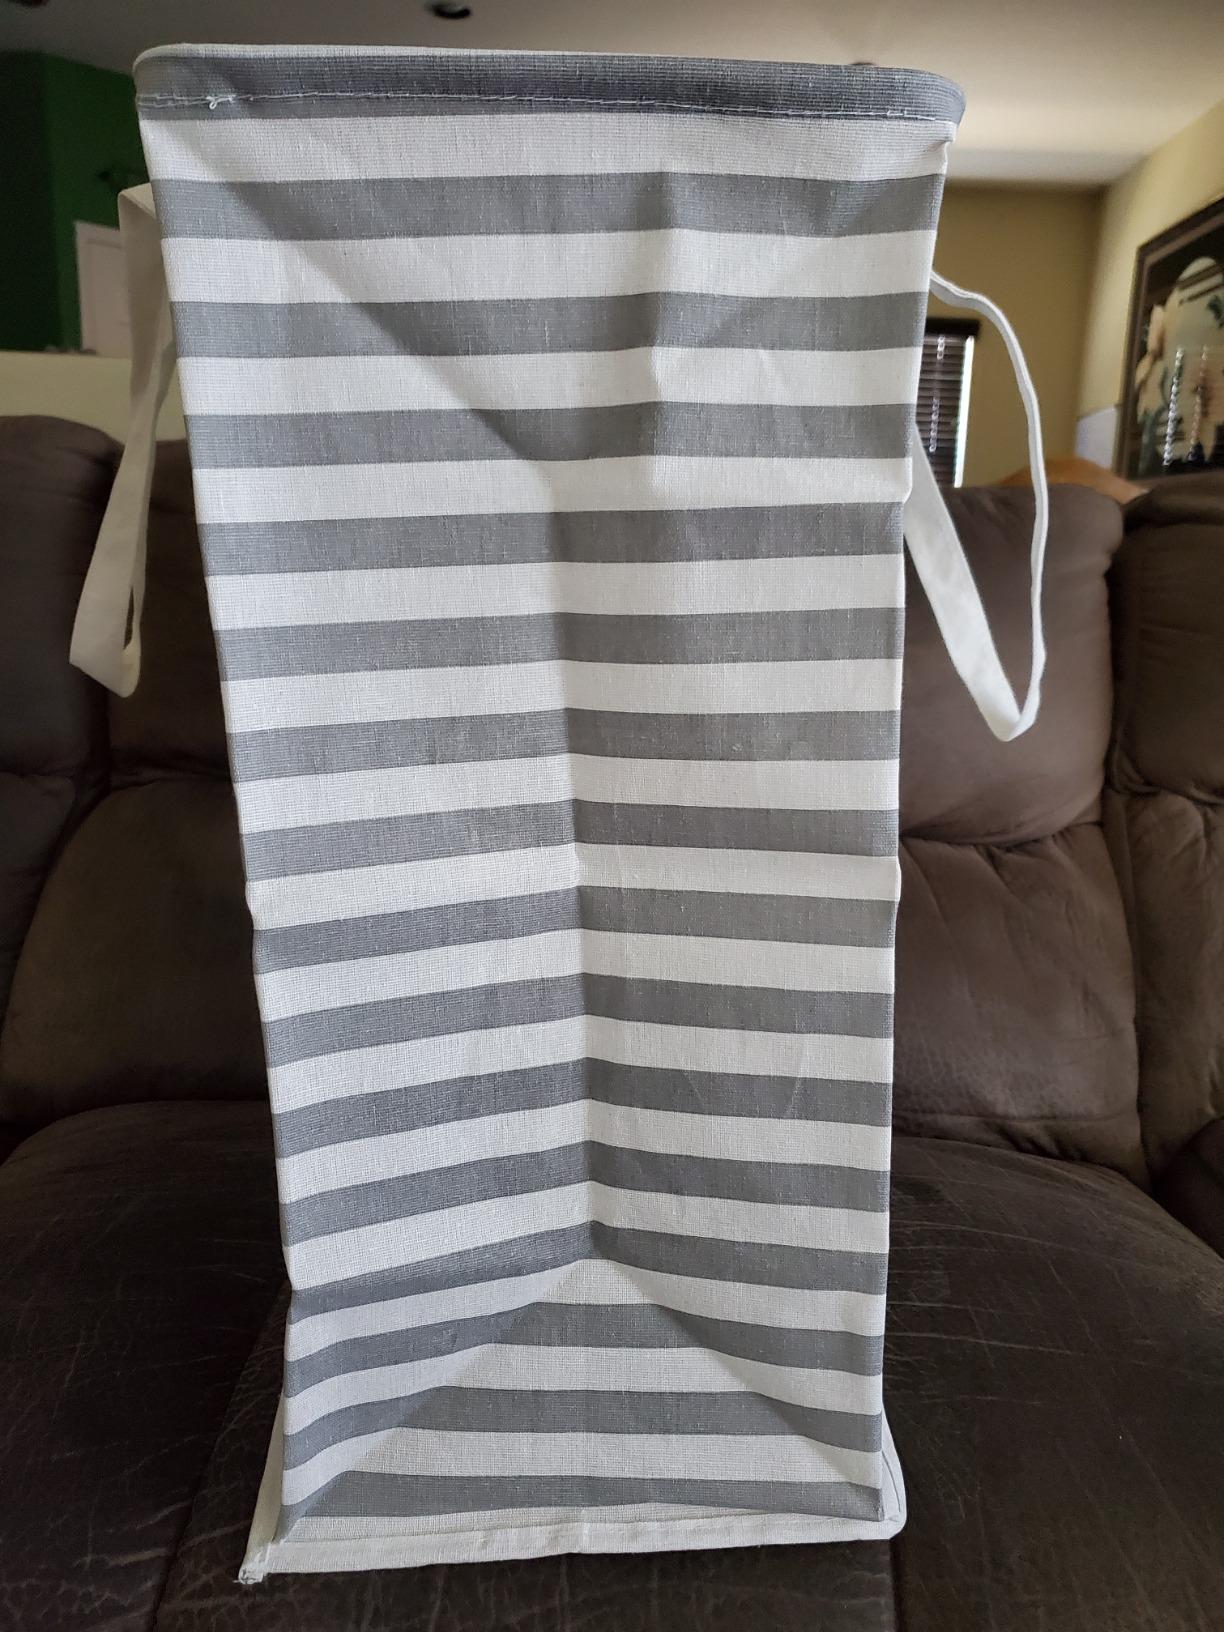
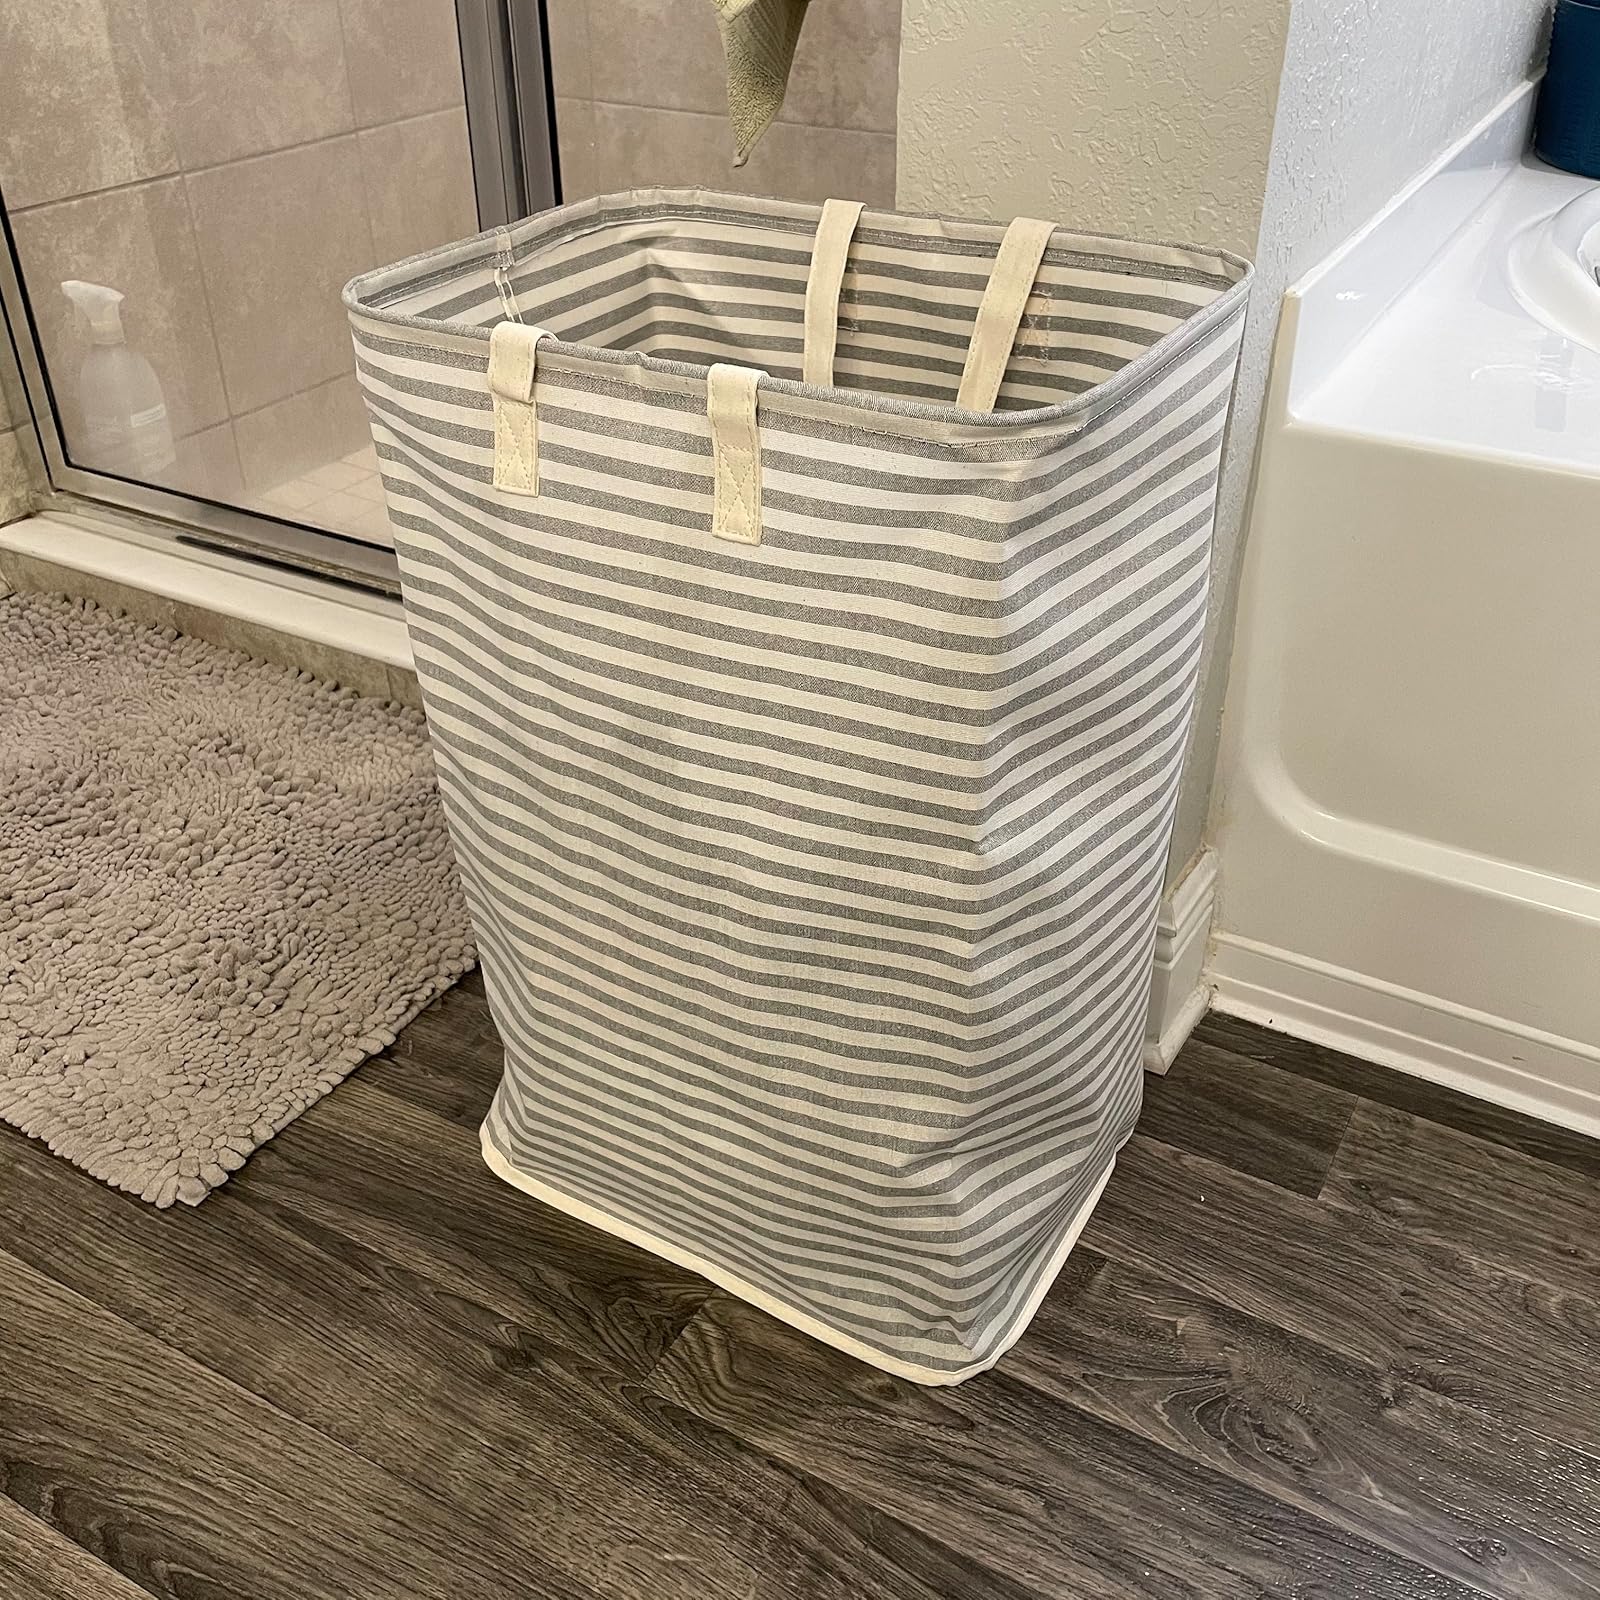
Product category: items_hamper
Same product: no